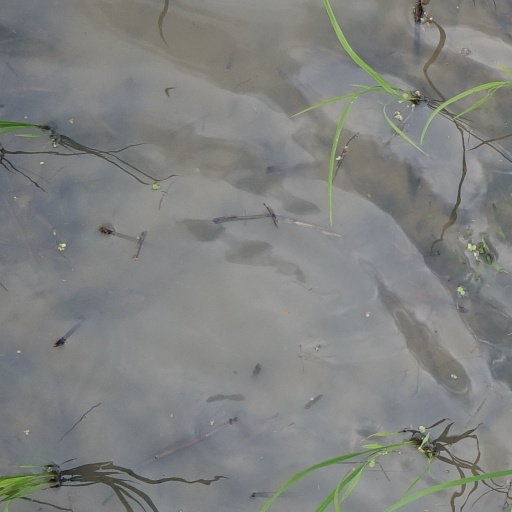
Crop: rice